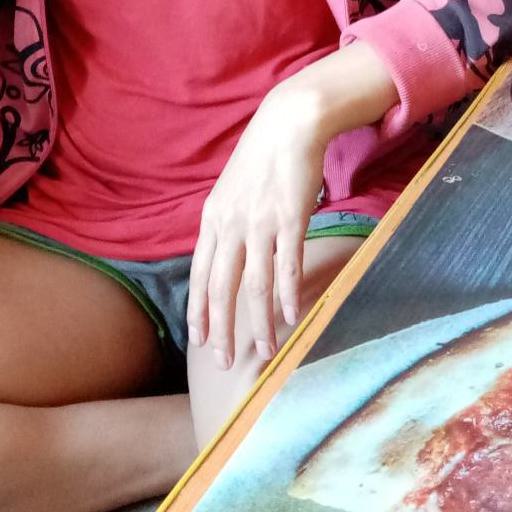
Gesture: no_gesture